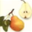
Label: pear